Montana Vigilantes

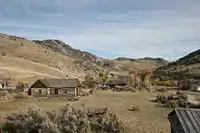
Bannack, Montana (2005)

On July 28, 1862, gold was discovered along Grasshopper Creek, a tributary of the Beaverhead River, in a remote part of eastern Idaho Territory, leading to the establishment of the town of Bannack. Bannack was a gold rush boomtown that was the first territorial capital of Montana Territory for a brief period after the territory was established in 1864. Less than a year after the Grasshopper Creek find, on May 26, 1863, gold was discovered along Alder Gulch, a tributary creek northeast of the Ruby River that lies between the Tobacco Root Mountains and the Gravelly Range and east of Bannack. The Alder Gulch find became one of the largest placer mining gold fields in the western U.S. The mining settlements of Virginia City and Nevada City, Montana, which sprang up in Alder Gulch, boasted thousands of prospectors and fortune seekers by the end of 1863. These new settlements generally lacked justice systems found in populated portions of the territory, such as in the territorial capital in Lewiston, Idaho. In 1863, gold was the preferred form of currency in western frontier communities and had a value, fixed and guaranteed by the U.S. Government, of $20.67 per ounce. Almost all economic transactions in western mining communities were accomplished with gold nuggets, flakes or dust as currency and not surprisingly, the more gold one had, the more wealth one possessed. During the early years of the territory, there was no secure way to transport wealth out of the region. The only means of transporting wealth out of the Alder Gulch gold fields was via horseback or slow moving wagons and stagecoaches on a limited number of trails and primitive roads leading south and west to Salt Lake City and San Francisco or east to Minnesota. Roads and trails leading to Alder Gulch included the Bozeman and Bridger Trails connecting to the Oregon Trail from the east, the Mullan Road from points west and from Fort Benton, Montana the head of navigation on the Missouri River and the Corinne Road from Corinne, Utah and points south. Additionally, there was a single track, stage road that connected Alder Gulch with Bannack. Several commercial freight and two passenger stage companies, Peabody and Caldwell's and A.J. Oliver's, operated on this route. Stagecoaches had to stop at several different ranches during the trip to water and change horses, feed passengers and provide overnight lodging. One of these ranches, the Rattlesnake Ranch, was owned by Bill Bunton and Frank Parish, who were later hanged by the vigilantes as road agents and members of the Plummer gang.